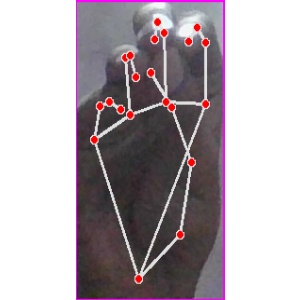
अक्षर: ङ